Senatus consultum ultimum

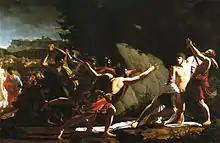
A 1792 depiction of the death of Gaius Gracchus, who was driven to suicide after the passage against him of the first "senatus consultum ultimum" in 121 BC.

Livy asserts that the "senatus consultum ultimum" was first used in 446 and 384 BC, but scholars do not read these as actual usages of something akin to the "senatus consultum ultimum" of the late republic. Modern scholars believe it is likely that these claims are anachronisms inserted into the early republic.